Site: brandenburg
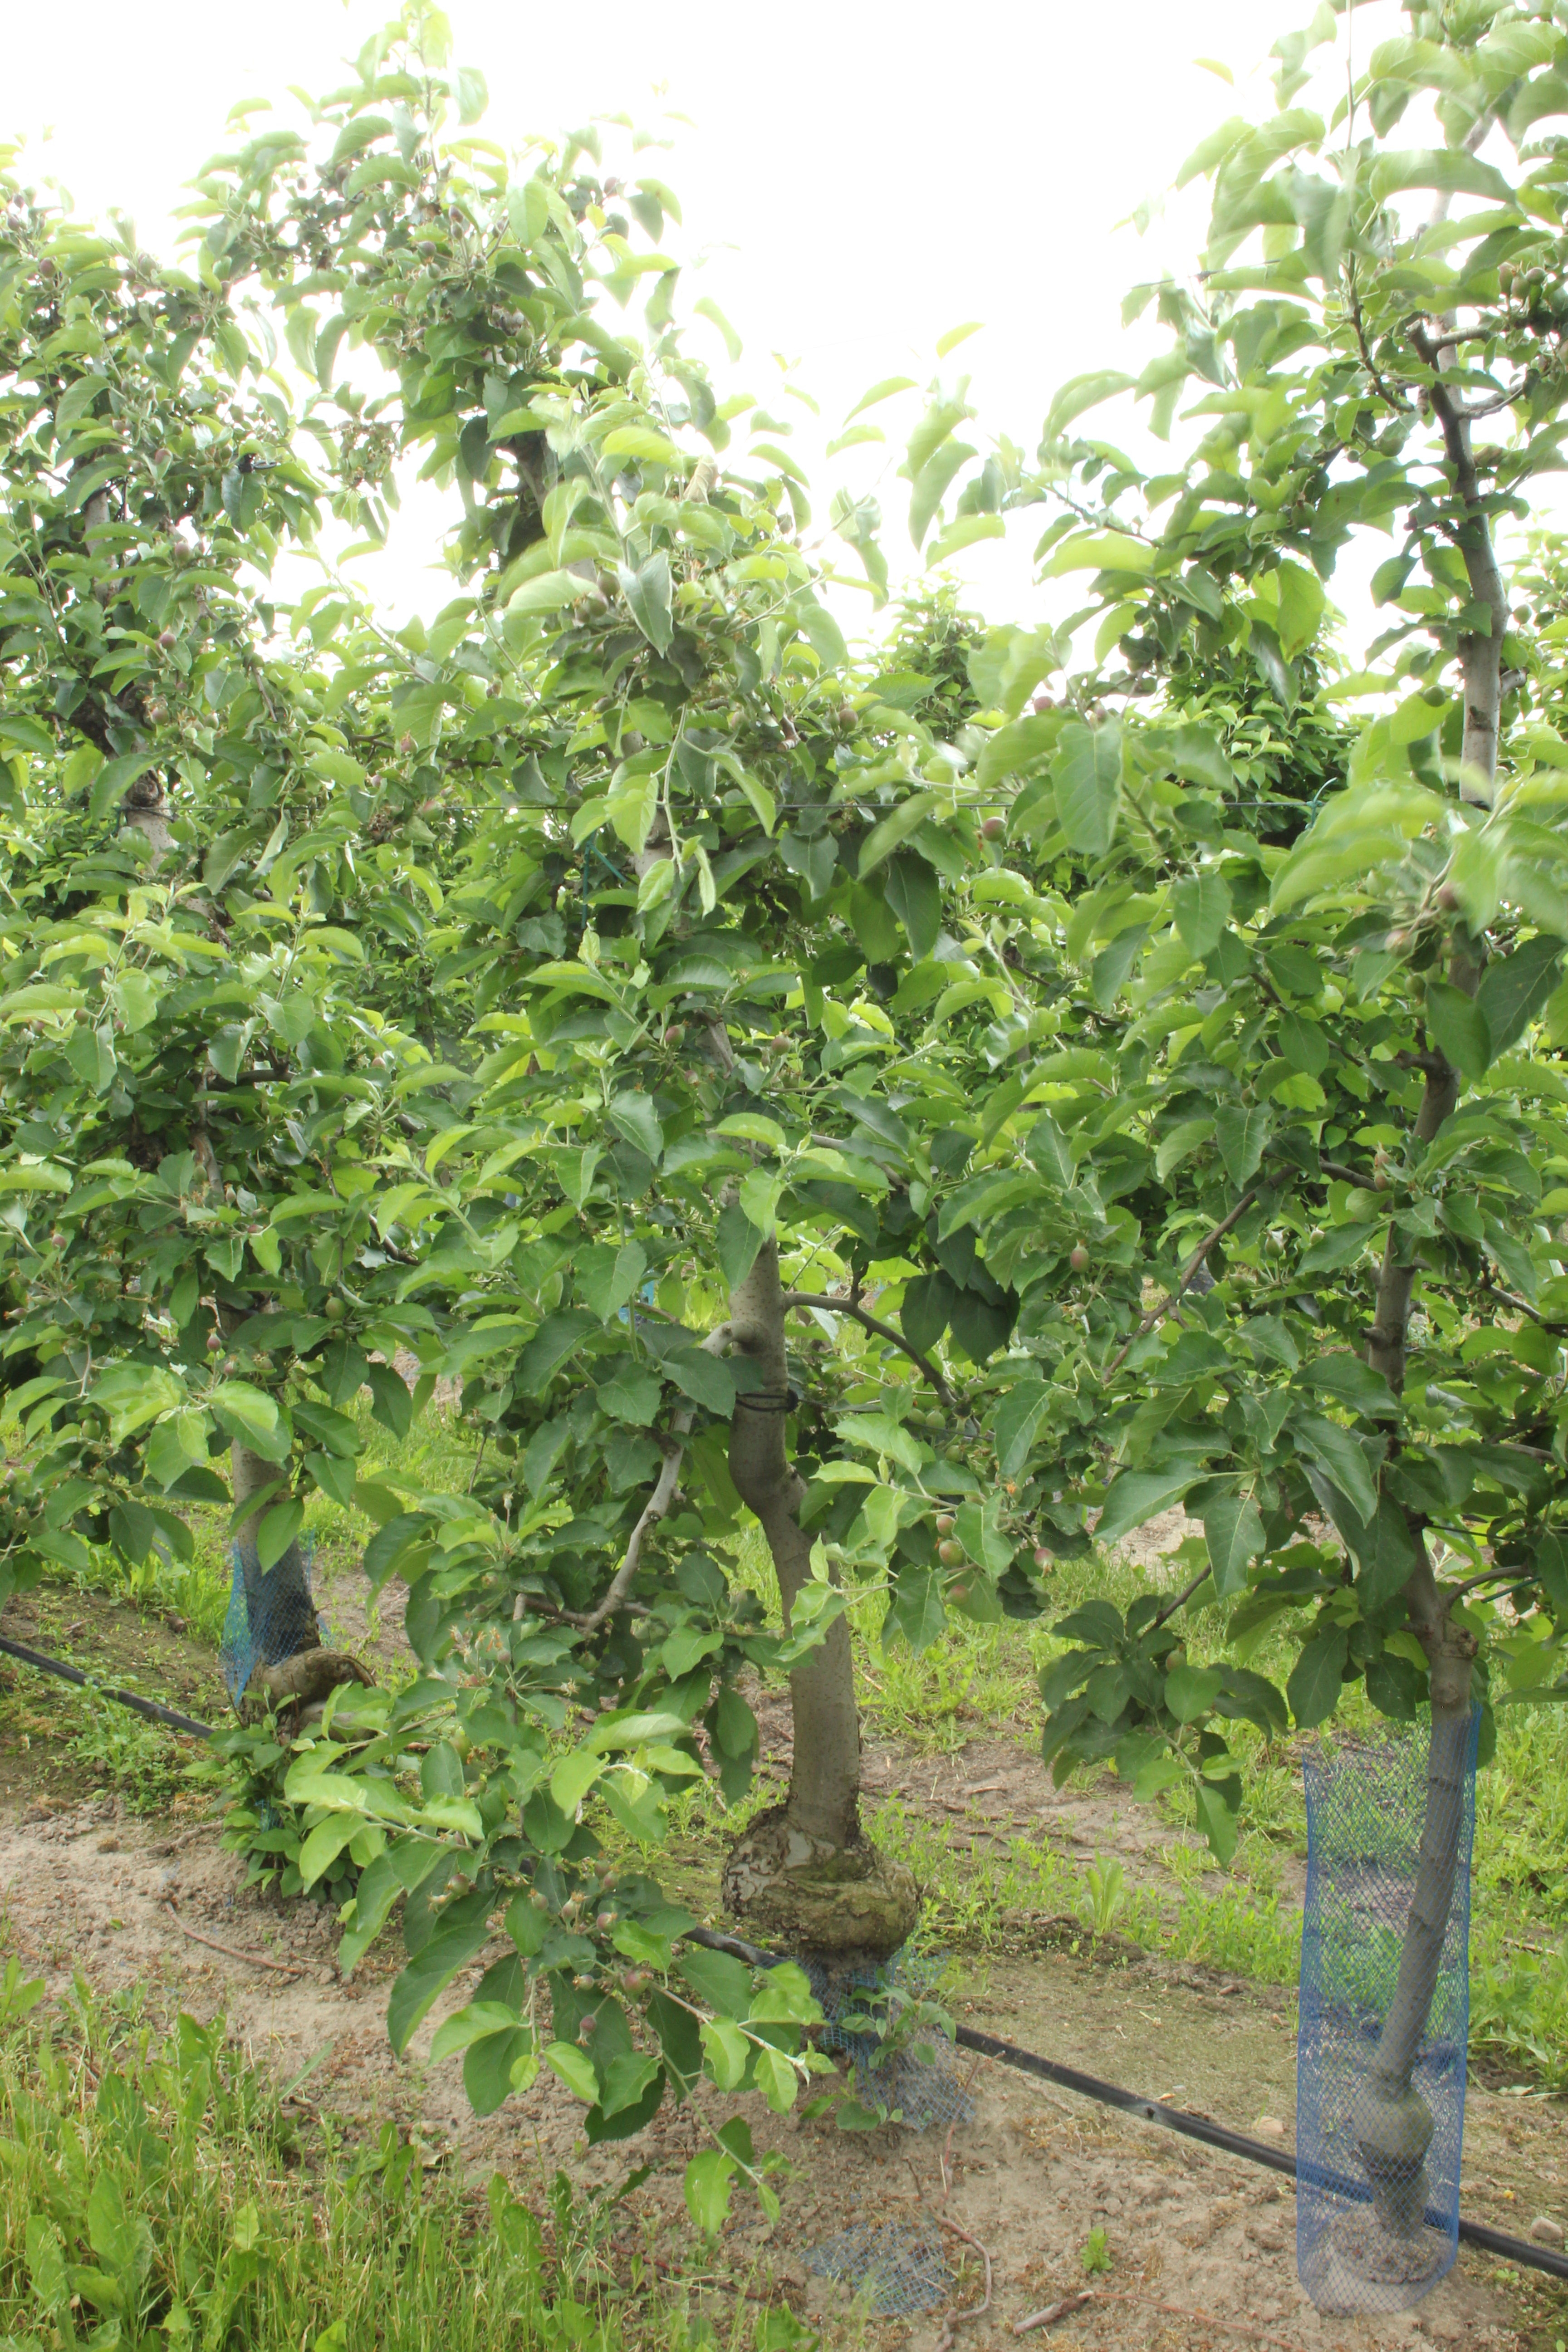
Growth stage (BBCH 72): Development of fruit